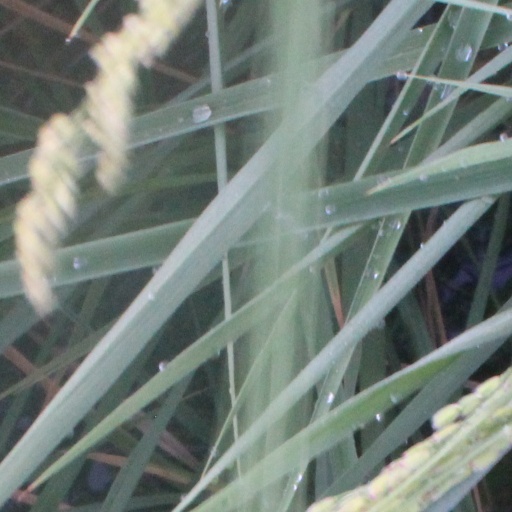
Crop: rice